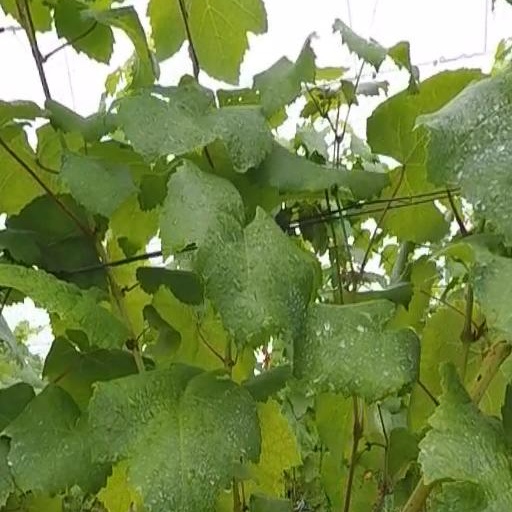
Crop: grape